Arden, Delaware

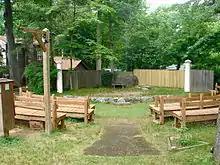
Stephens Theater

Land in Arden cannot be sold; instead it has a renewable 99-year lease. The leasehold interest in the land has a market value and can be sold. People are free to improve it as they choose, but the land-lease fee will not increase because of improvements. Arden is not exempt from New Castle County land taxes, but the buildings within the village are taxed separately for county and school district revenue, while the land is technically one large parcel, and taxed by New Castle County accordingly. The land is held in a trust, administered by three elected trustees, who have lifelong tenure. Arden's tax structure is currently based upon the individual leaseholds. Most leaseholds are residential, and the land rent is based upon the square footage rather than the improvements upon the land. A seven-member board of assessors, elected using single transferable vote to ensure representation of minority viewpoints, divides the County's full assessment of the residential areas of Arden among the individual lots. Lots that are nearer to open space or woodlands are assessed a bit higher, while lots nearer main road are assessed a bit lower.